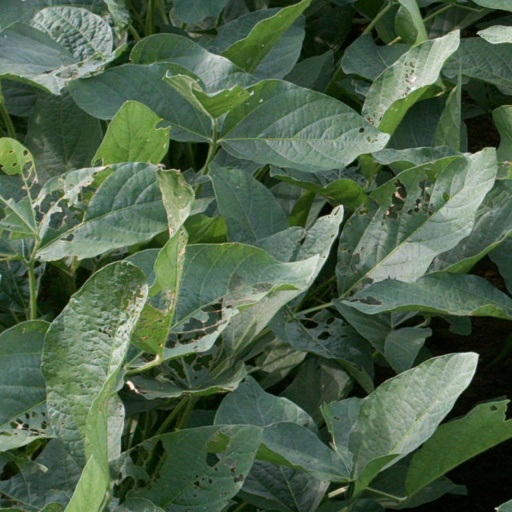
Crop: soybean